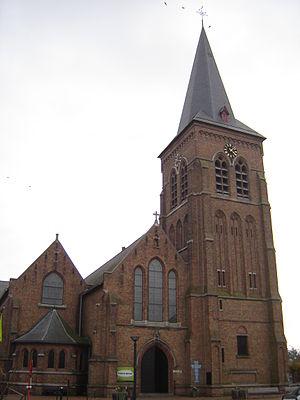
Kortemark est une commune néerlandophone de Belgique située en Région flamande dans la Province de Flandre-Occidentale, ainsi qu’une localité où siège son administration.